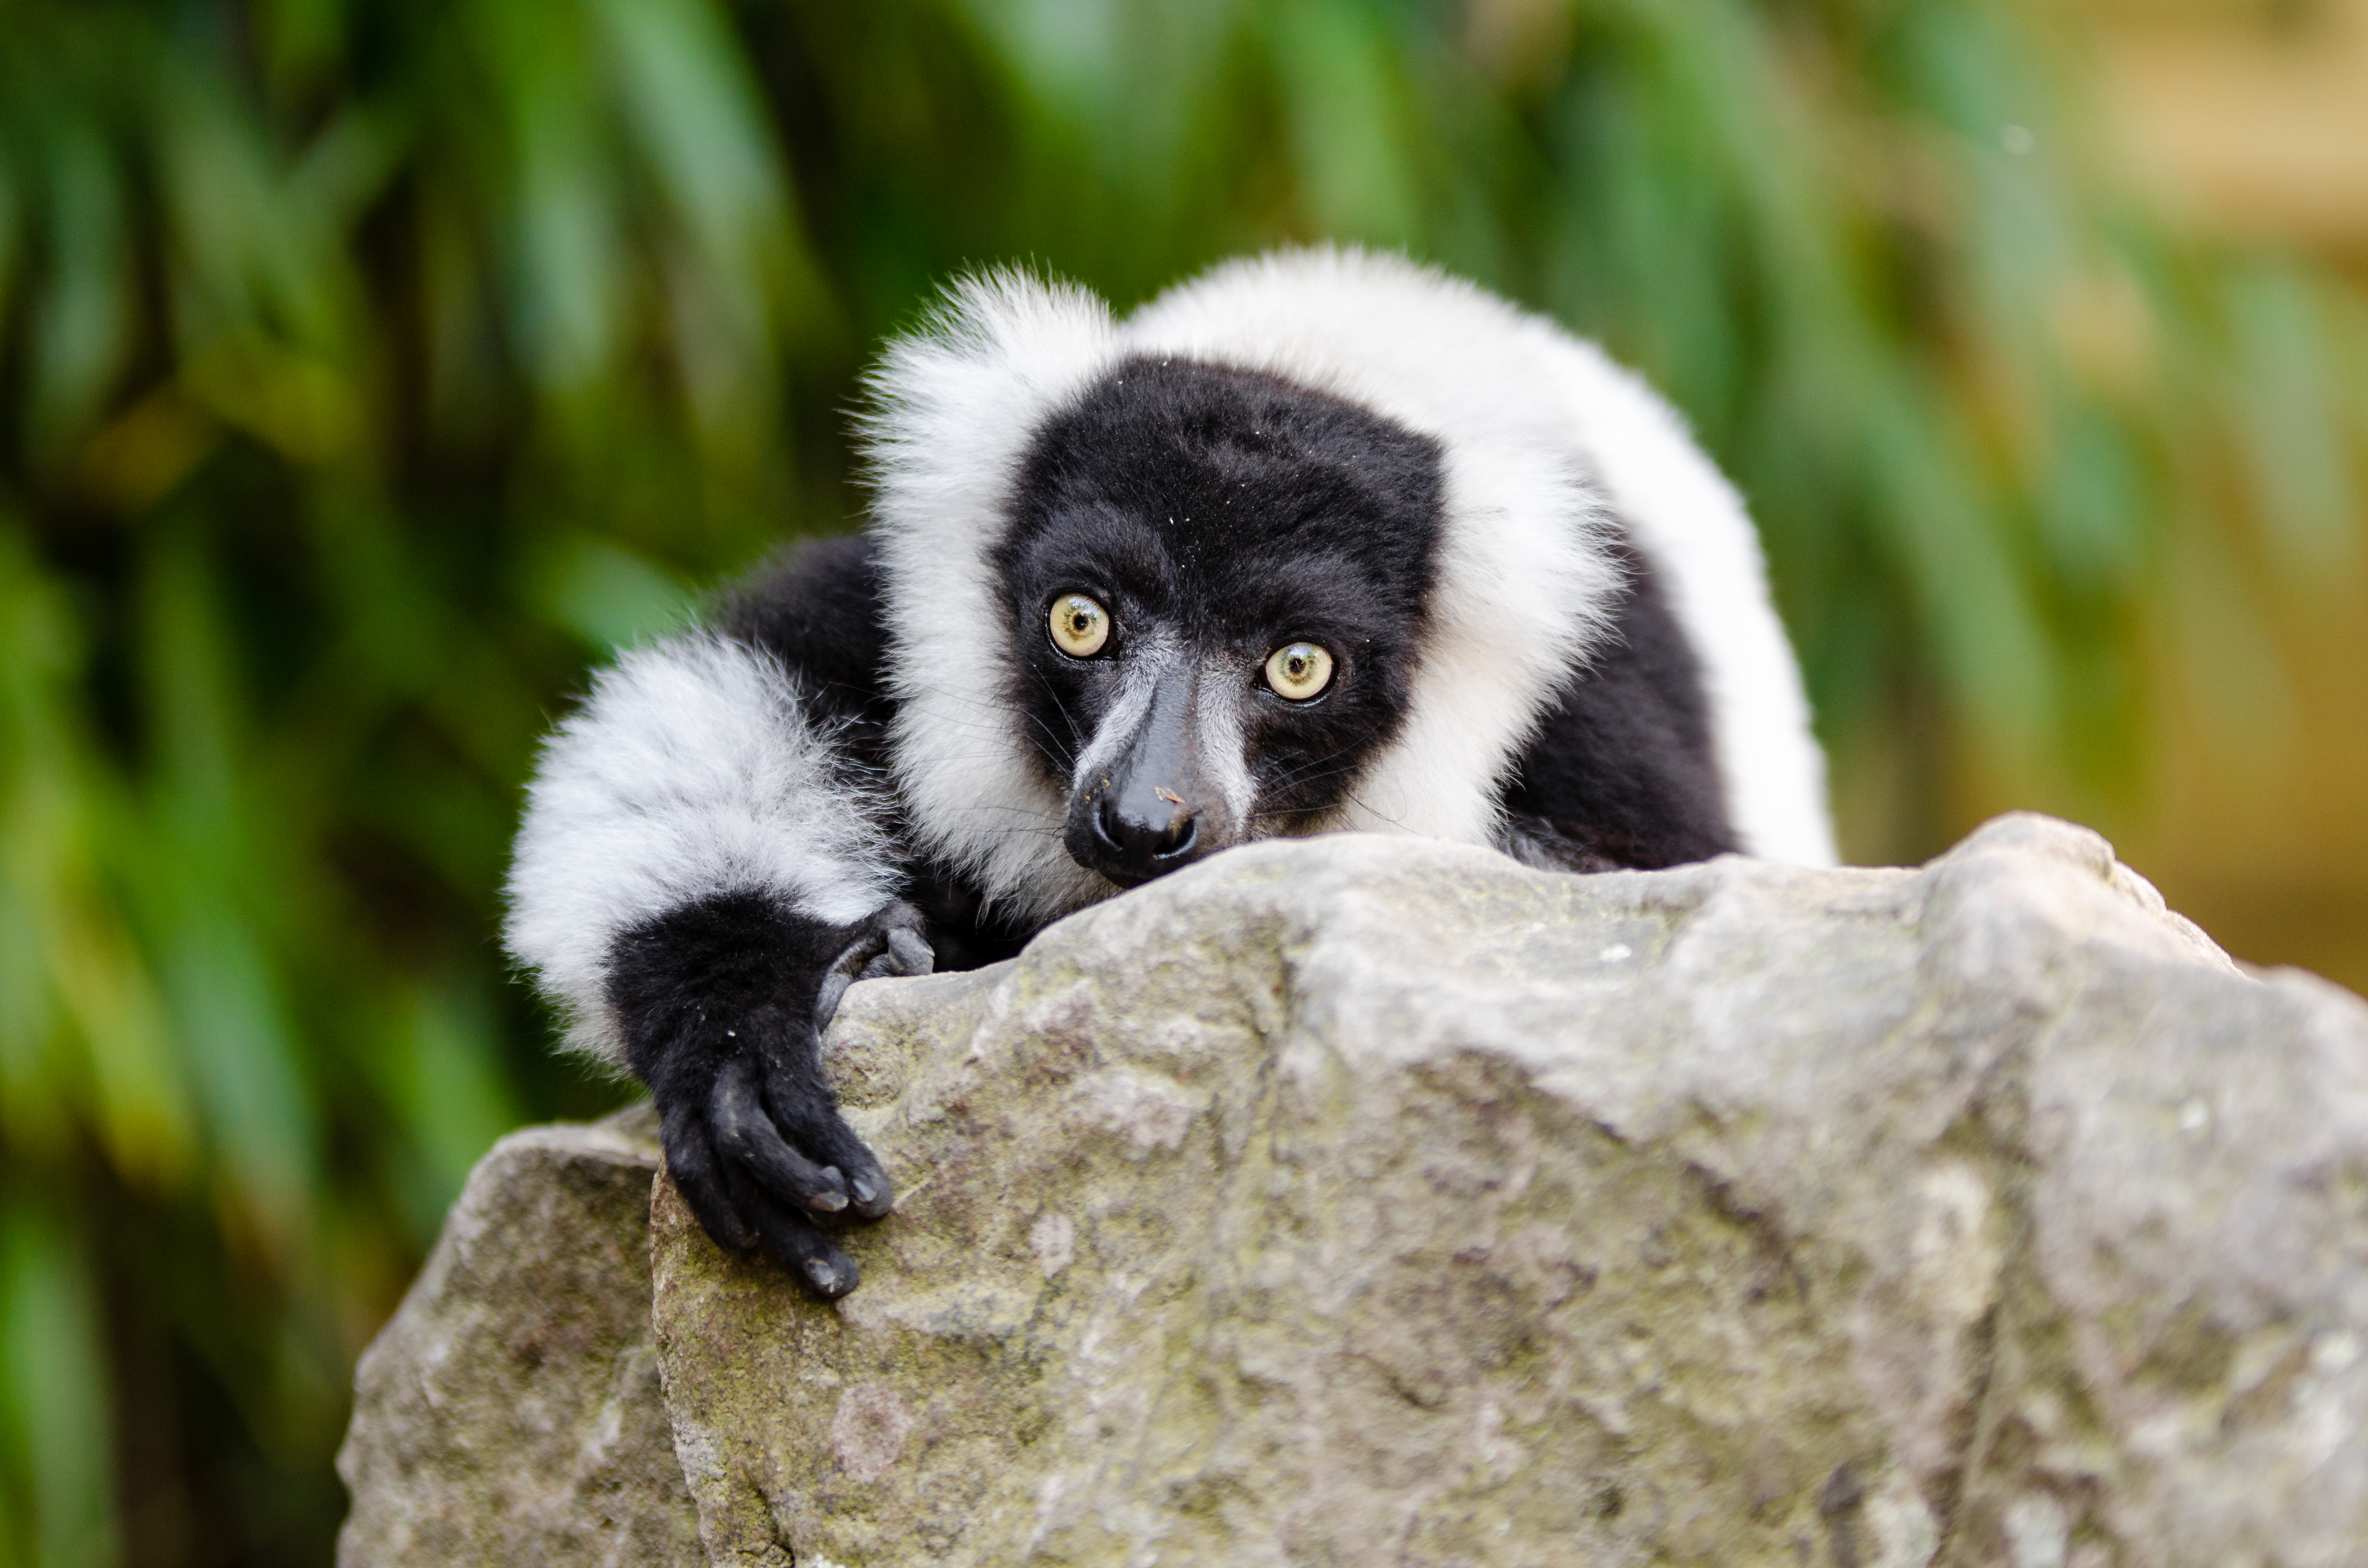
nature, animal, wildlife, zoo, beak, mammal, fauna, primate, close up, madagascar, vertebrate, lemur, old world monkey, new world monkey